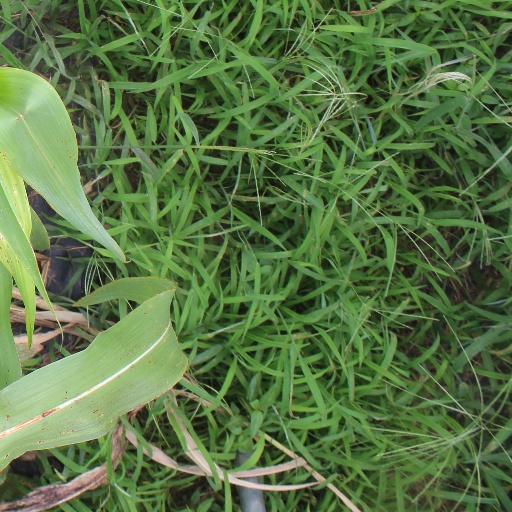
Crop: sorghum